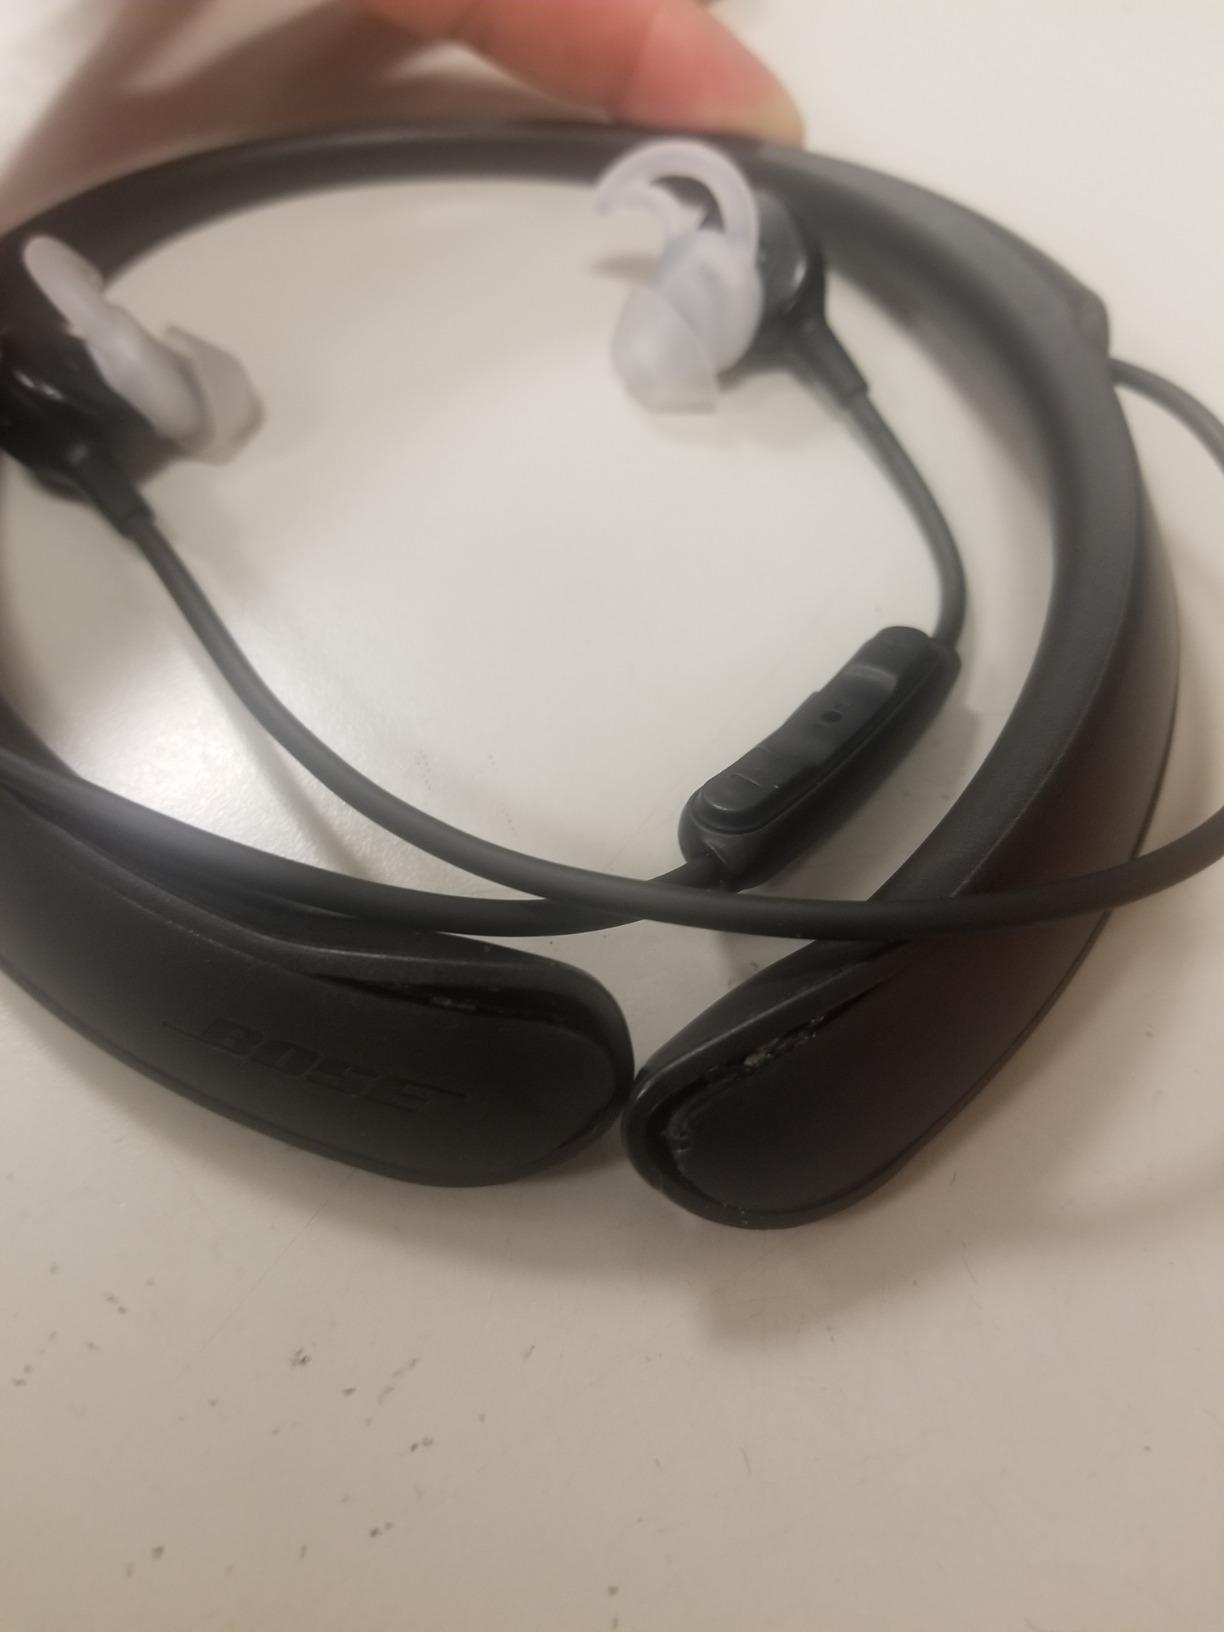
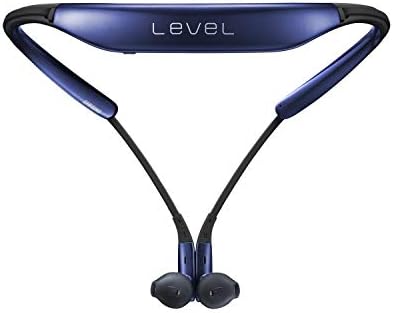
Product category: headphones
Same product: no